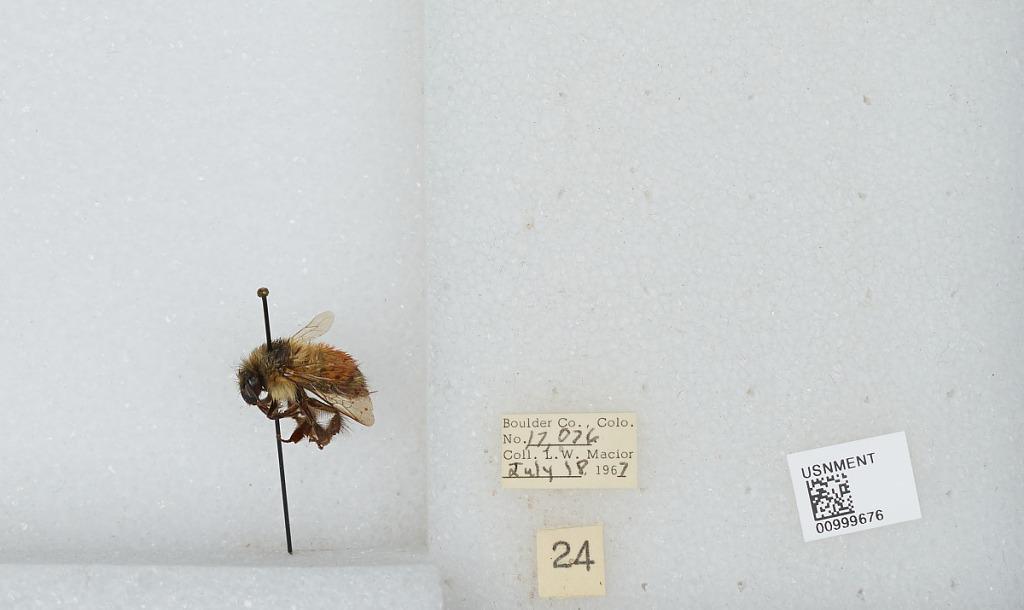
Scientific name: Bombus (Pyrobombus) melanopygus Nylander
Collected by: L. Macior
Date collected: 1967-7-18
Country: United States
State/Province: Colorado
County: Boulder
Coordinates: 40.015, -105.27